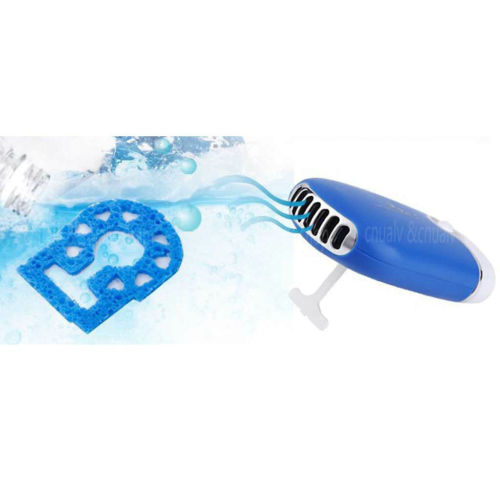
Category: fan